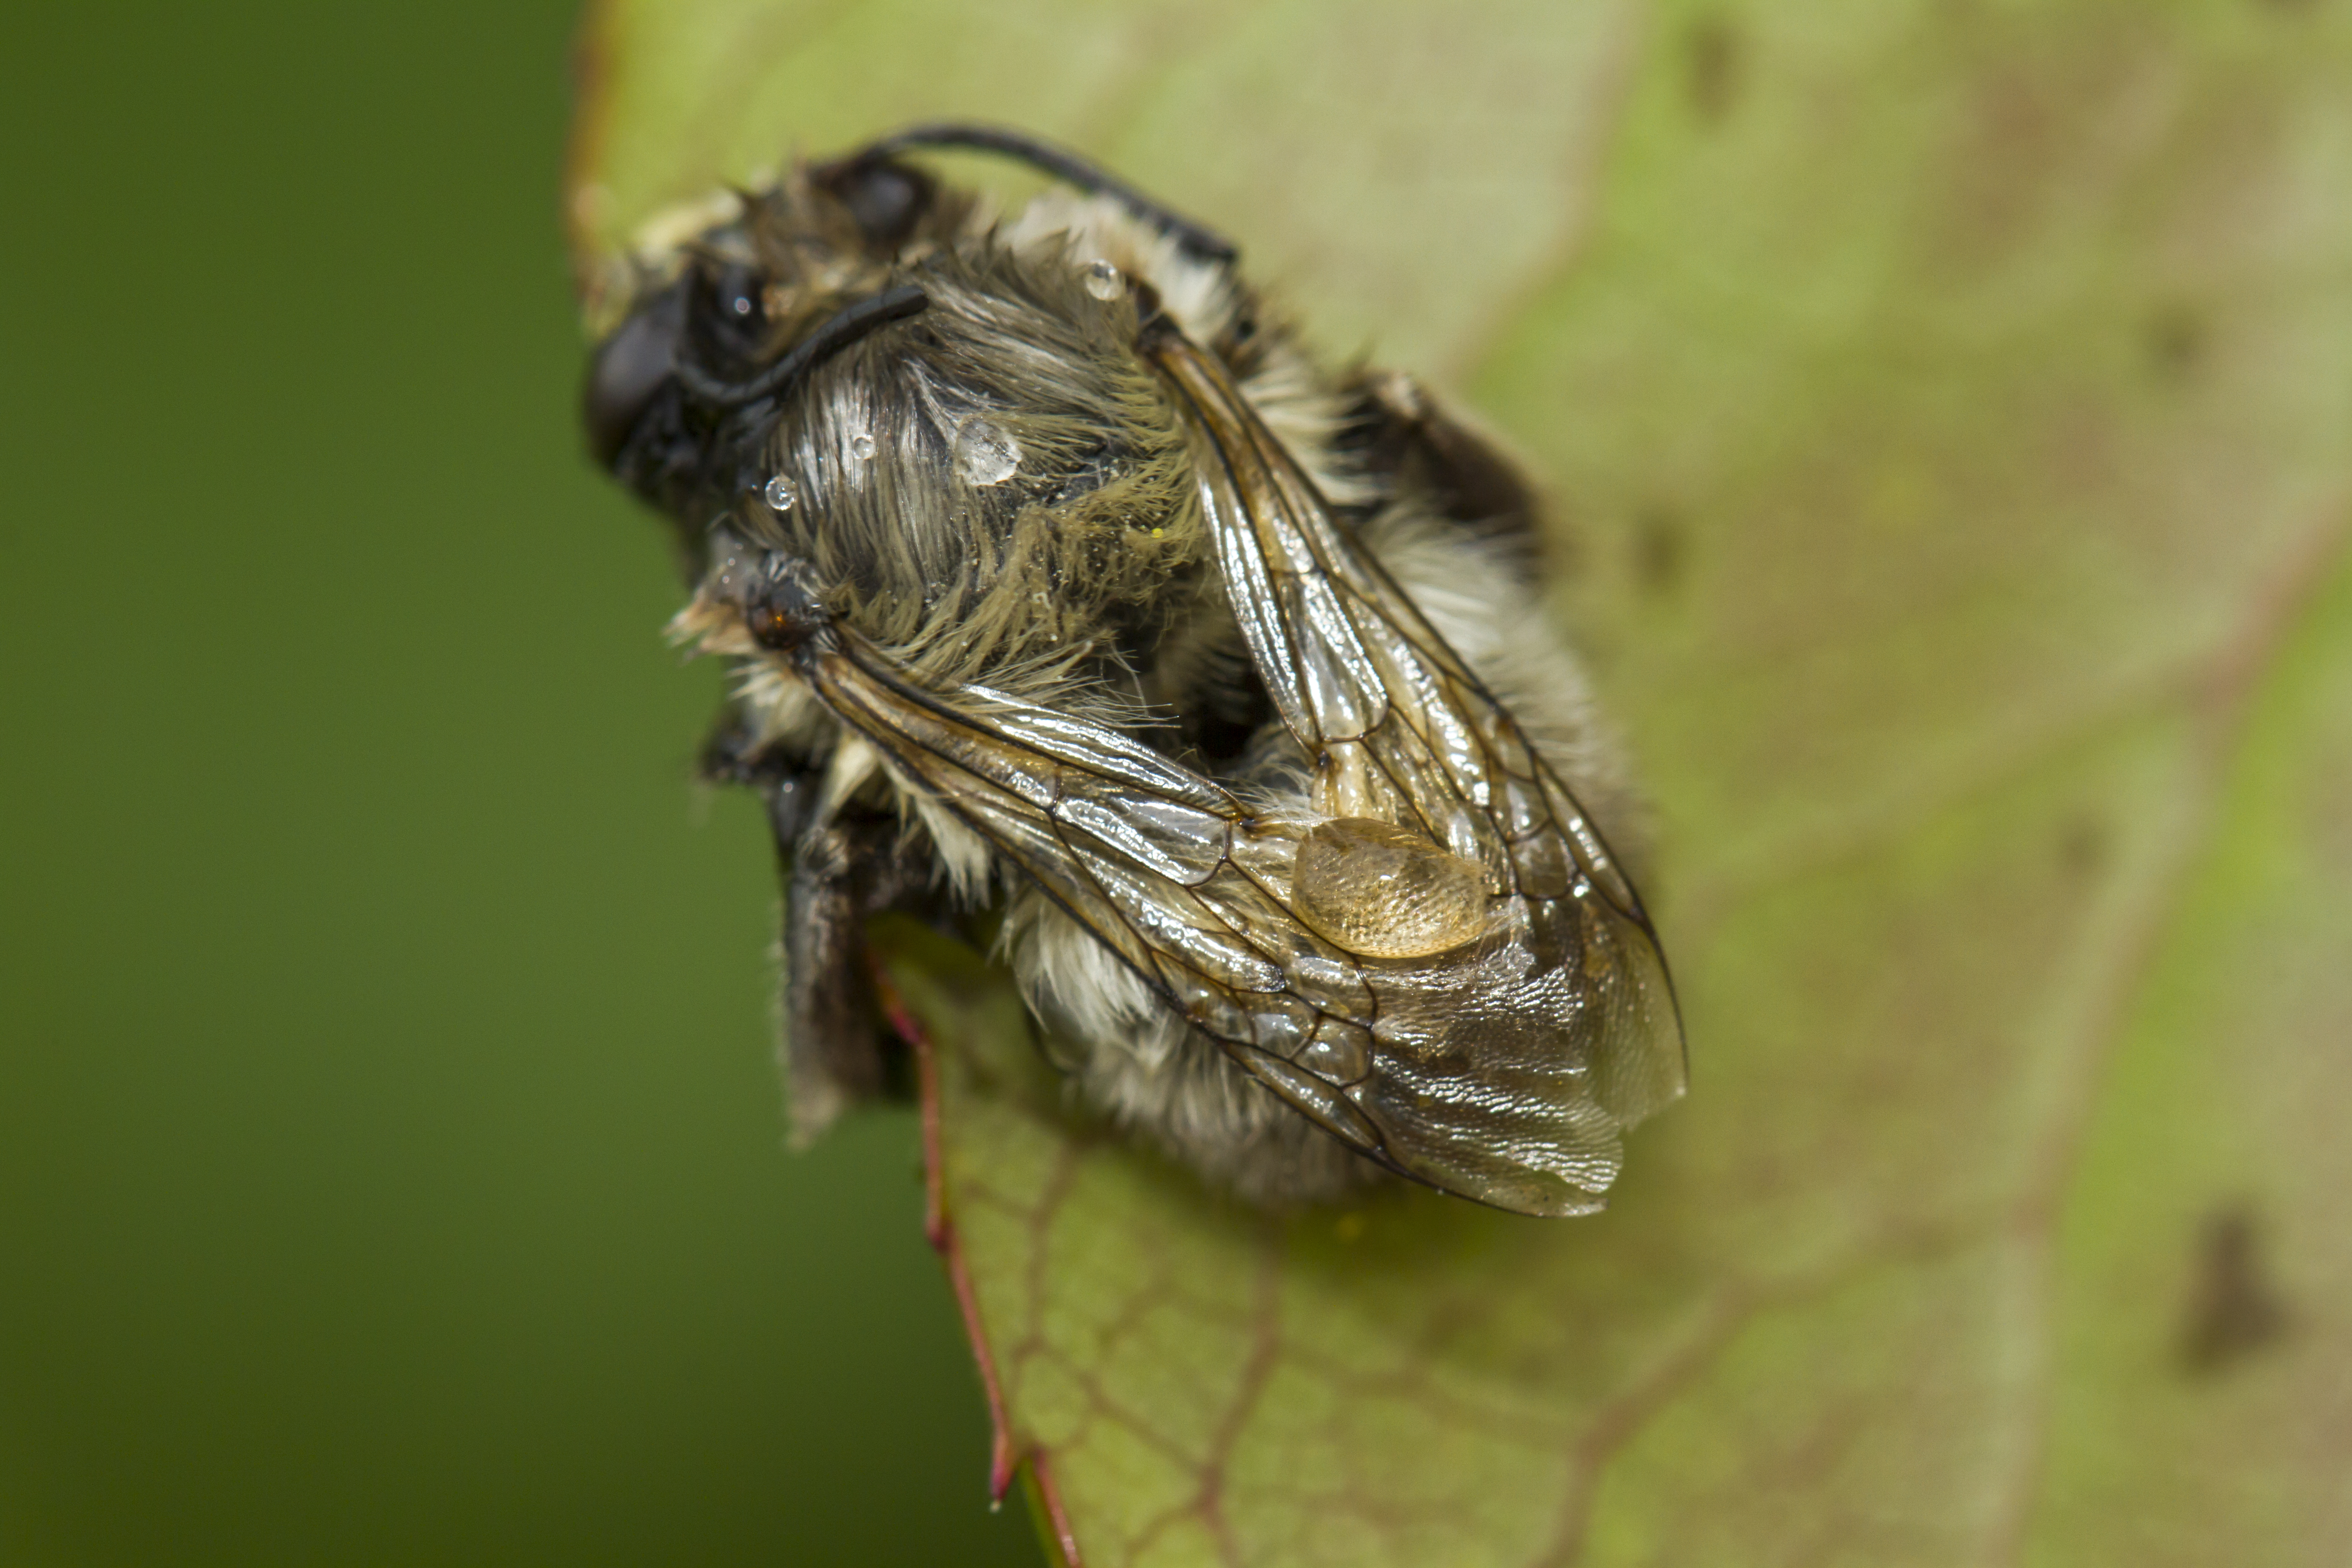
nature, photography, flower, wet, fly, insect, macro, garden, fauna, invertebrate, close up, outdoors, uk, bee, canon7d, dof, nectar, waterdroplet, hww, nikkvalentine, peterborough, wingwednesday, macro photography, arthropod, honey bee, hairyfootedflowerbee, membrane winged insect, true bugs